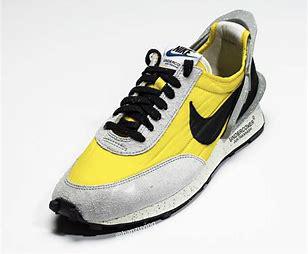
Brand: Nike
Model: Daybreak